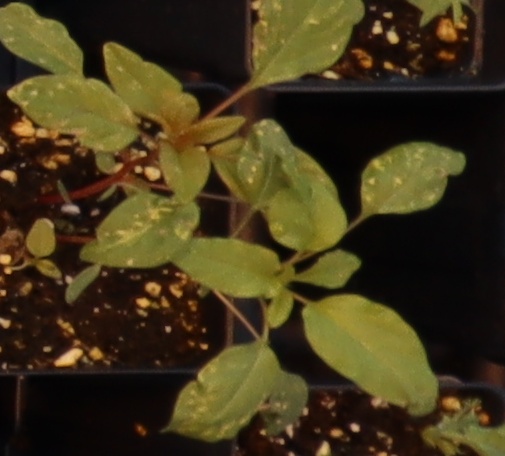
Label: Palmer Amaranth